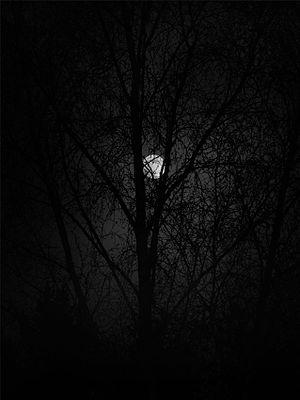
Mitternacht, WAB 80, est une œuvre chorale composée par Anton Bruckner en 1869.